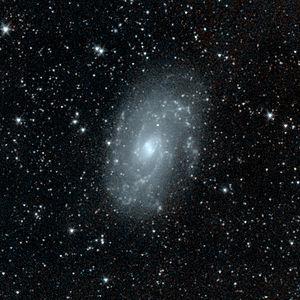
NGC 4145 est une galaxie spirale intermédiaire située dans la constellation des Chiens de chasse à environ 46 millions d'années-lumière. NGC 4145 a été découvert l'astronome germano-britannique William Herschel en 1787.